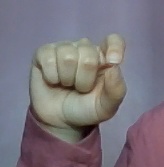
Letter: fa